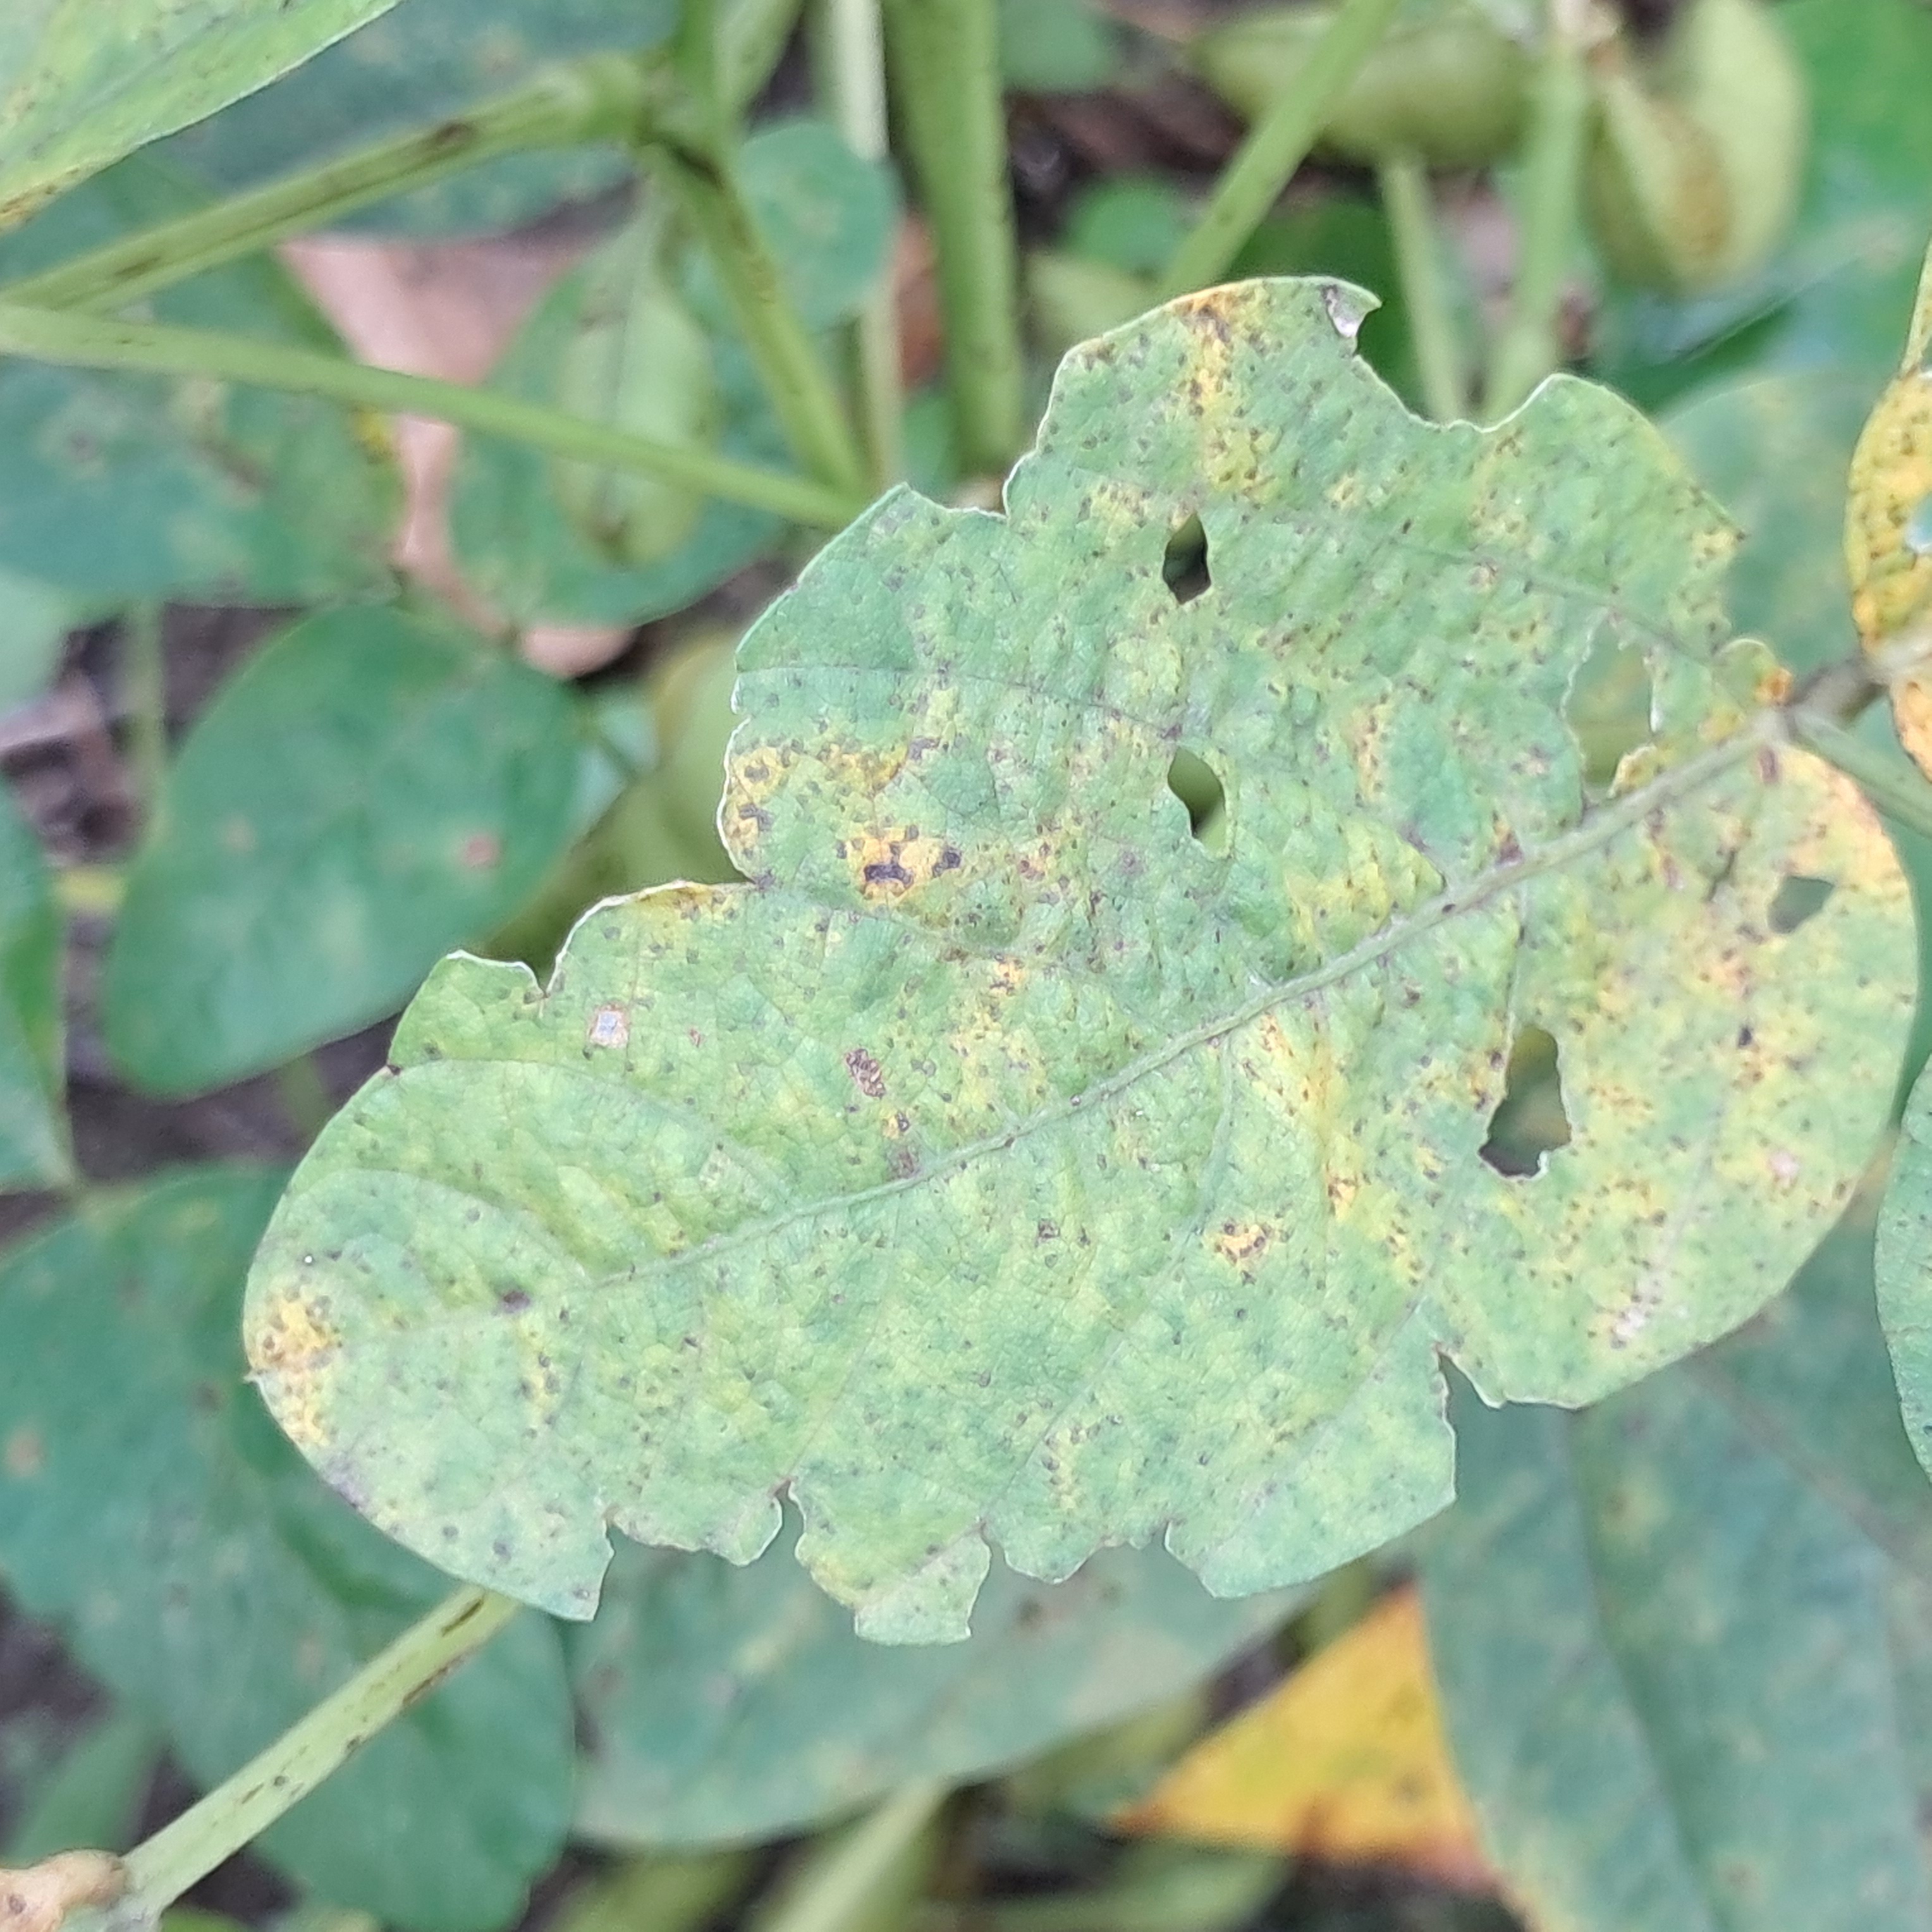
Label: Caterpillar_Semilooper_Pest